List of birds of Guatemala

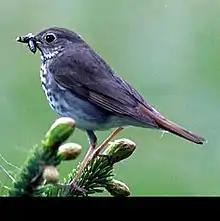
Hermit thrush

The mimids are a family of passerine birds that includes thrashers, mockingbirds, tremblers, and the New World catbirds. These birds are notable for their vocalizations, especially their ability to mimic a wide variety of birds and other sounds heard outdoors. Their coloring tends towards dull-grays and browns.